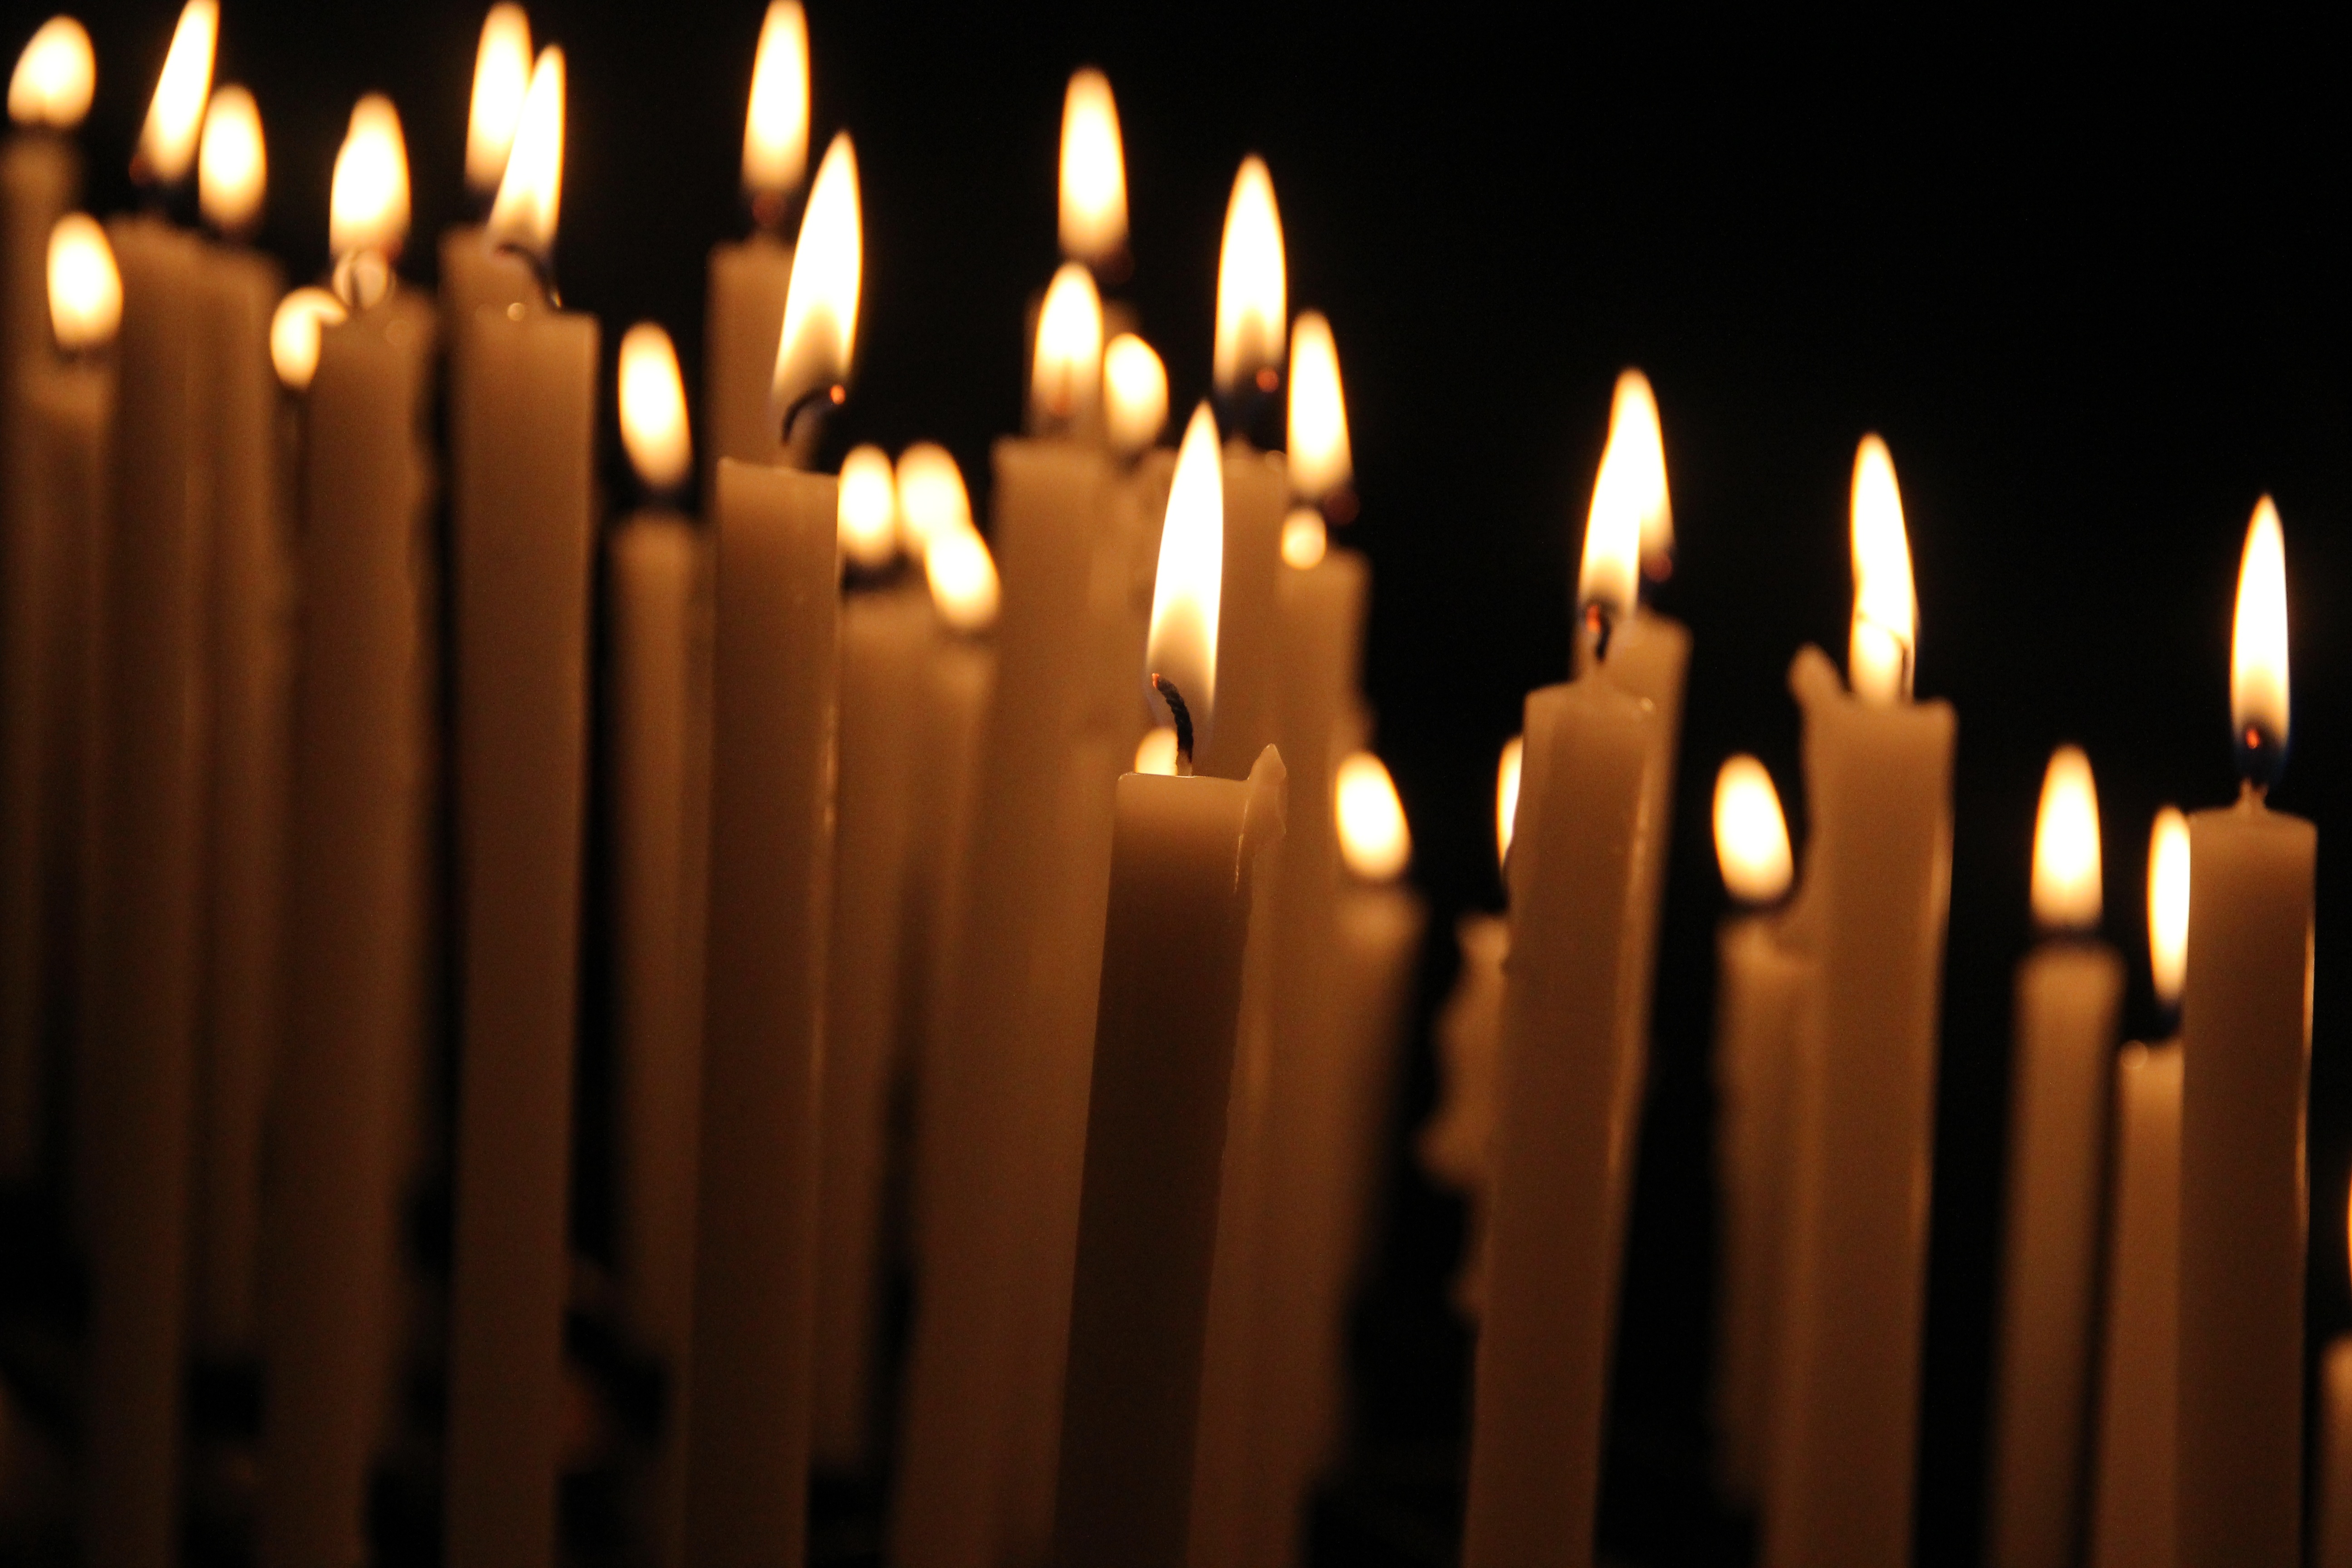
light, night, flame, darkness, church, candle, christmas, lighting, lights, candles, candlelight, hanukkah